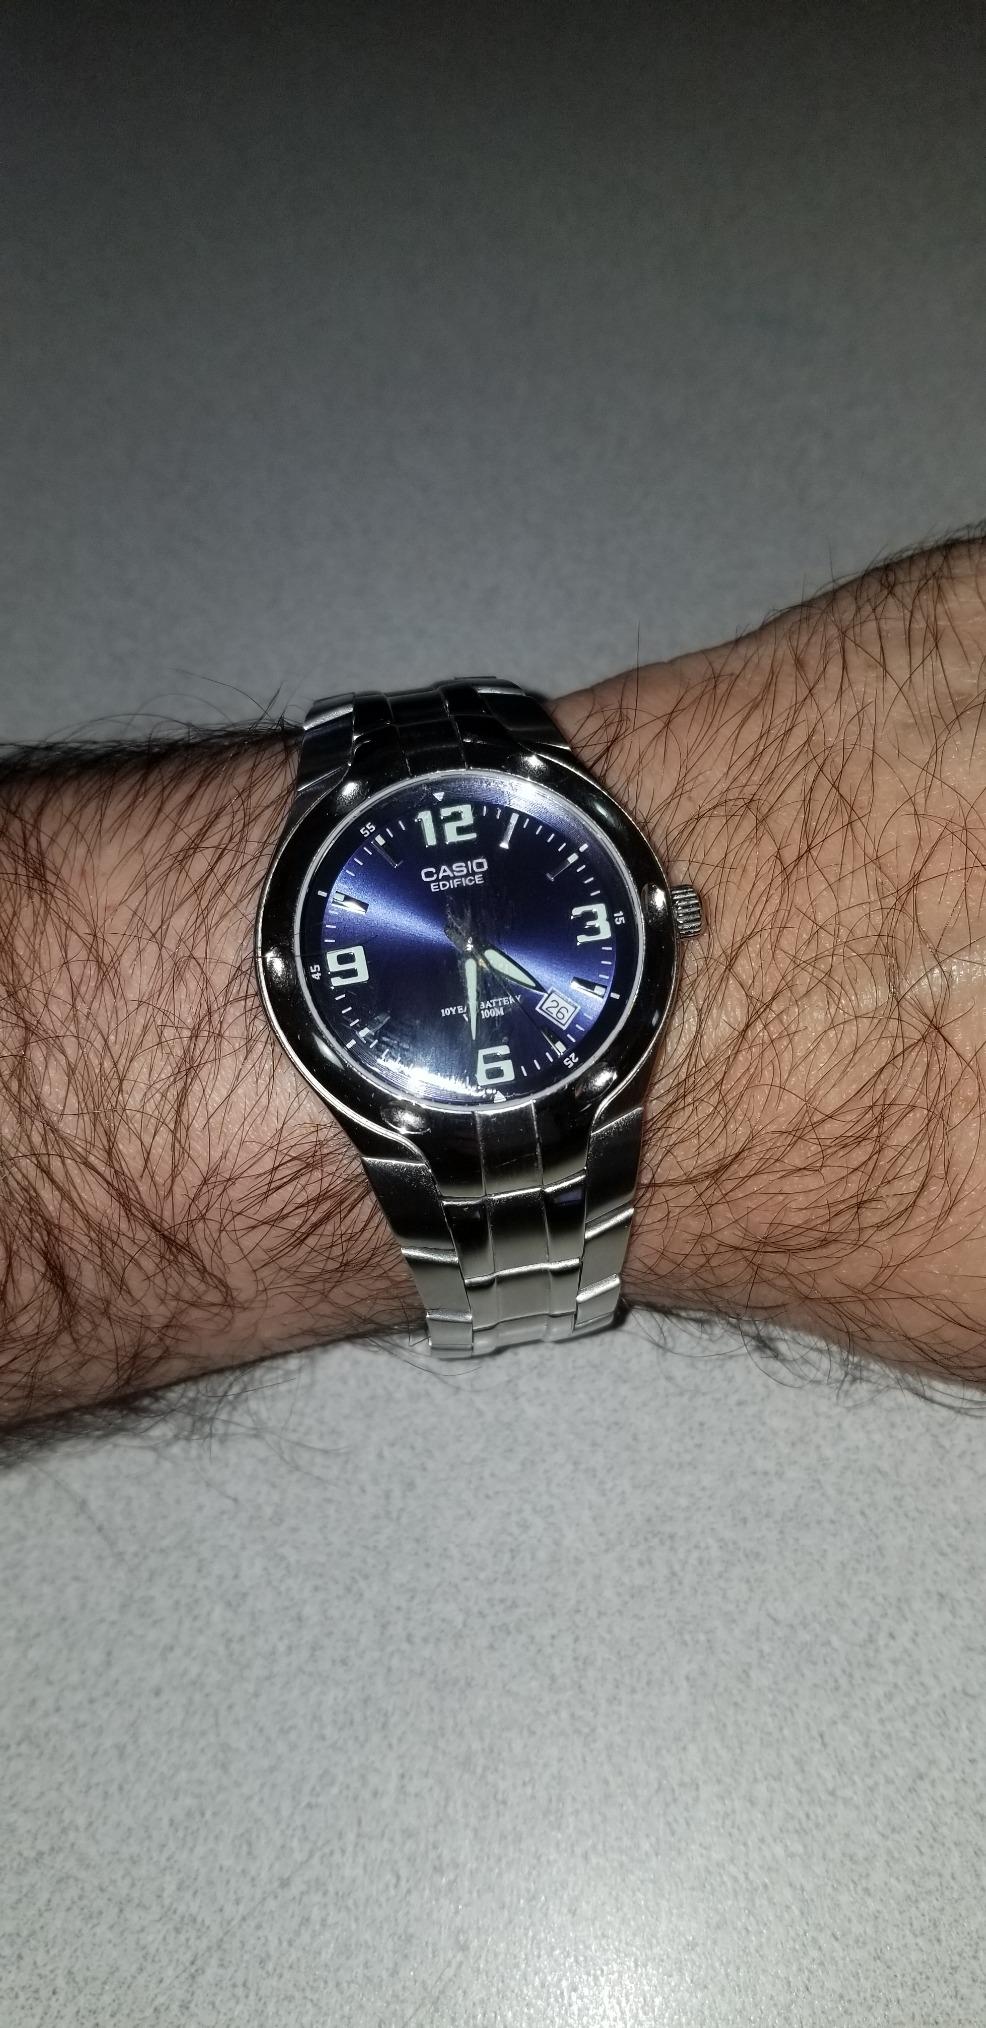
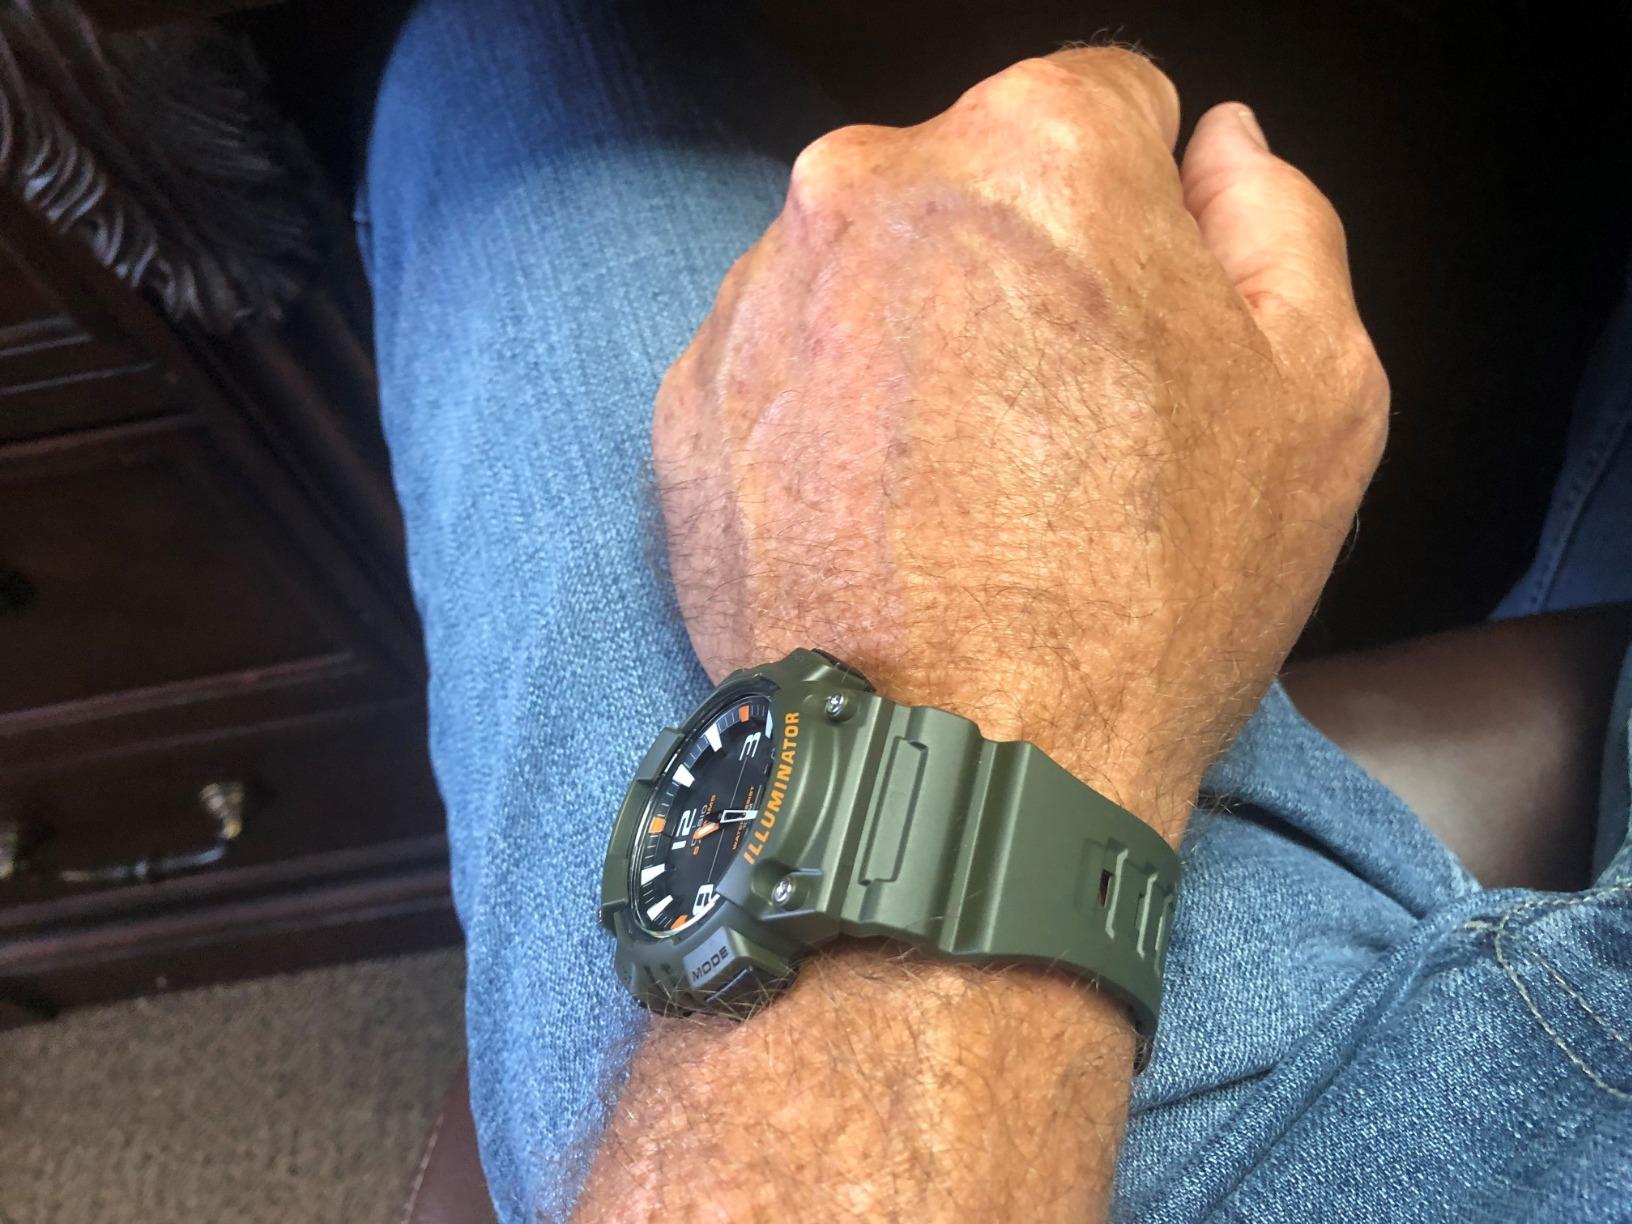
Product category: accessories_watch
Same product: no